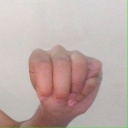
अक्षर: म